Honda Valkyrie

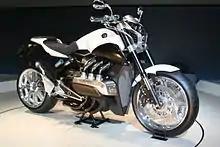
EVO6 at the 2007 Tokyo Motor Show

Honda presented the EVO6 concept motorcycle at the Tokyo Motor Show 2007. Based on the flat-six engine from the Goldwing, the EVO6 produces more power than its touring ancestor. The EVO6 features Honda's Human Friendly Transmission (HFT) that can be operated in a fully automatic mode or a six-speed manual mode.